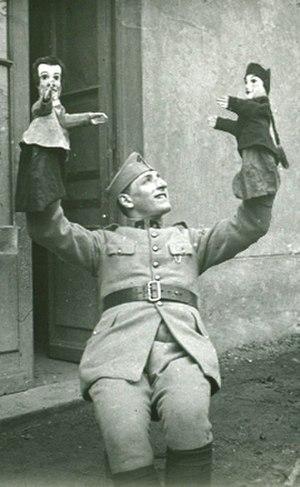
Montchat — /mɔ̃ʃa/ — est un quartier du 3ᵉ arrondissement de la commune française de Lyon. Il en forme la partie orientale. Il se termine à l'est par une butte limitrophe de Bron et jouxte, dans sa partie nord, Villeurbanne.